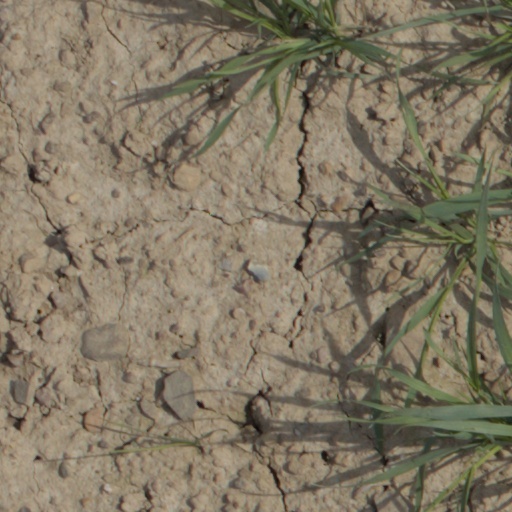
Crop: wheat